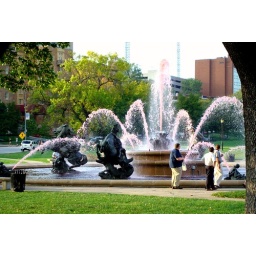
fountain in Kansas City flowing with pink water for breast cancer awareness